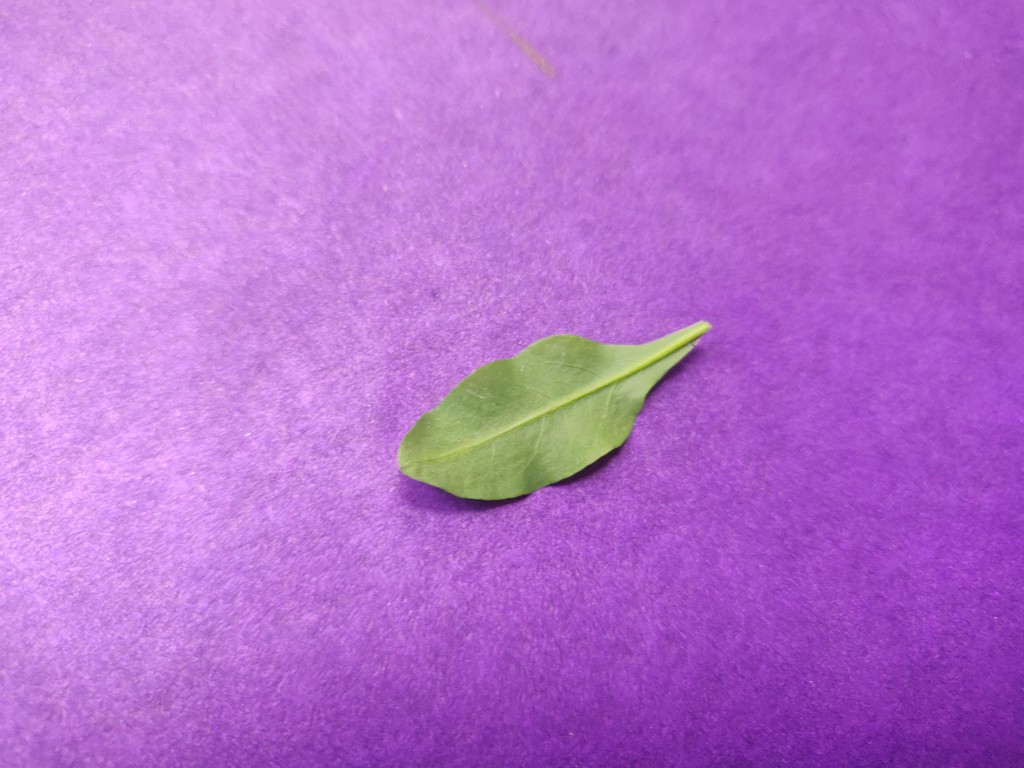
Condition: Healthy
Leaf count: single
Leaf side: back